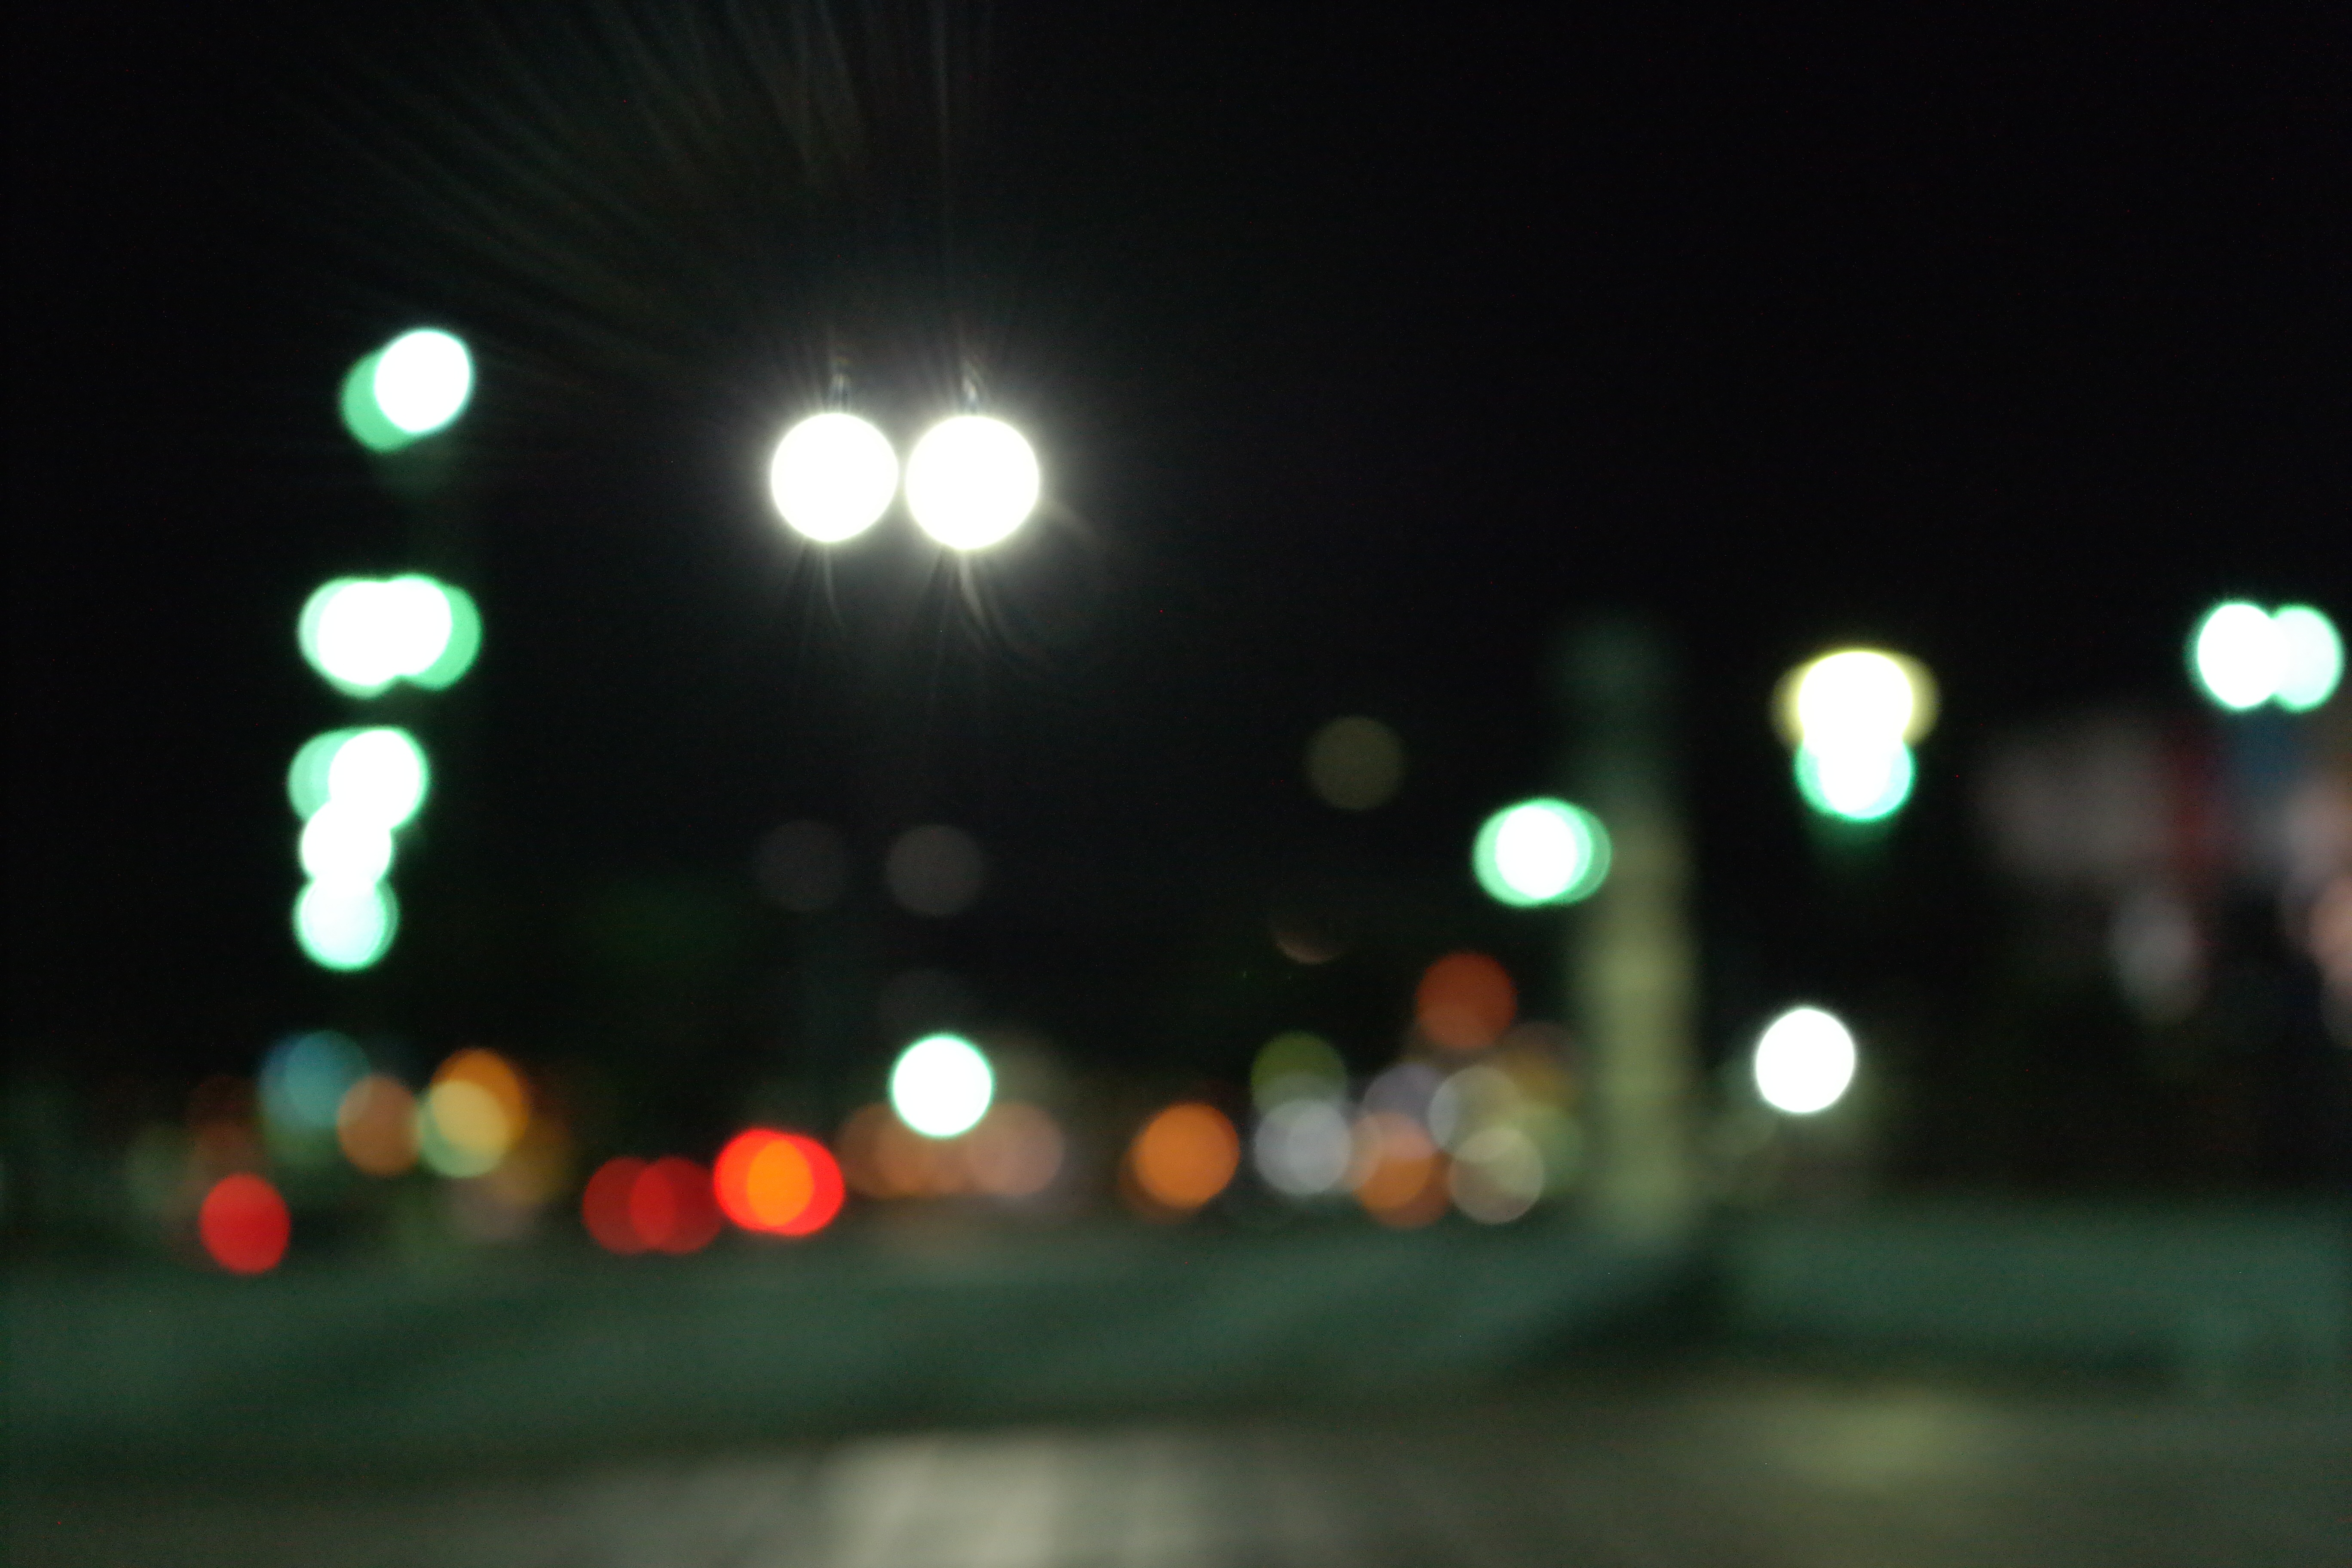
light, night, green, color, darkness, lighting, circle, shape, christmas lights